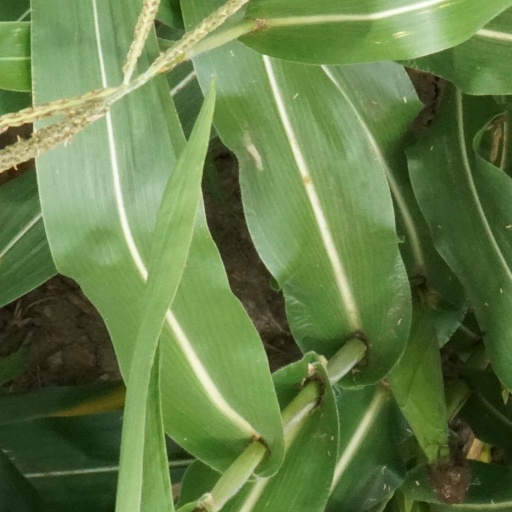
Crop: maize; corn